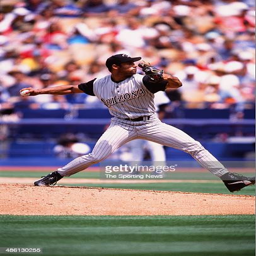
baseball pitcher pitches against sports team